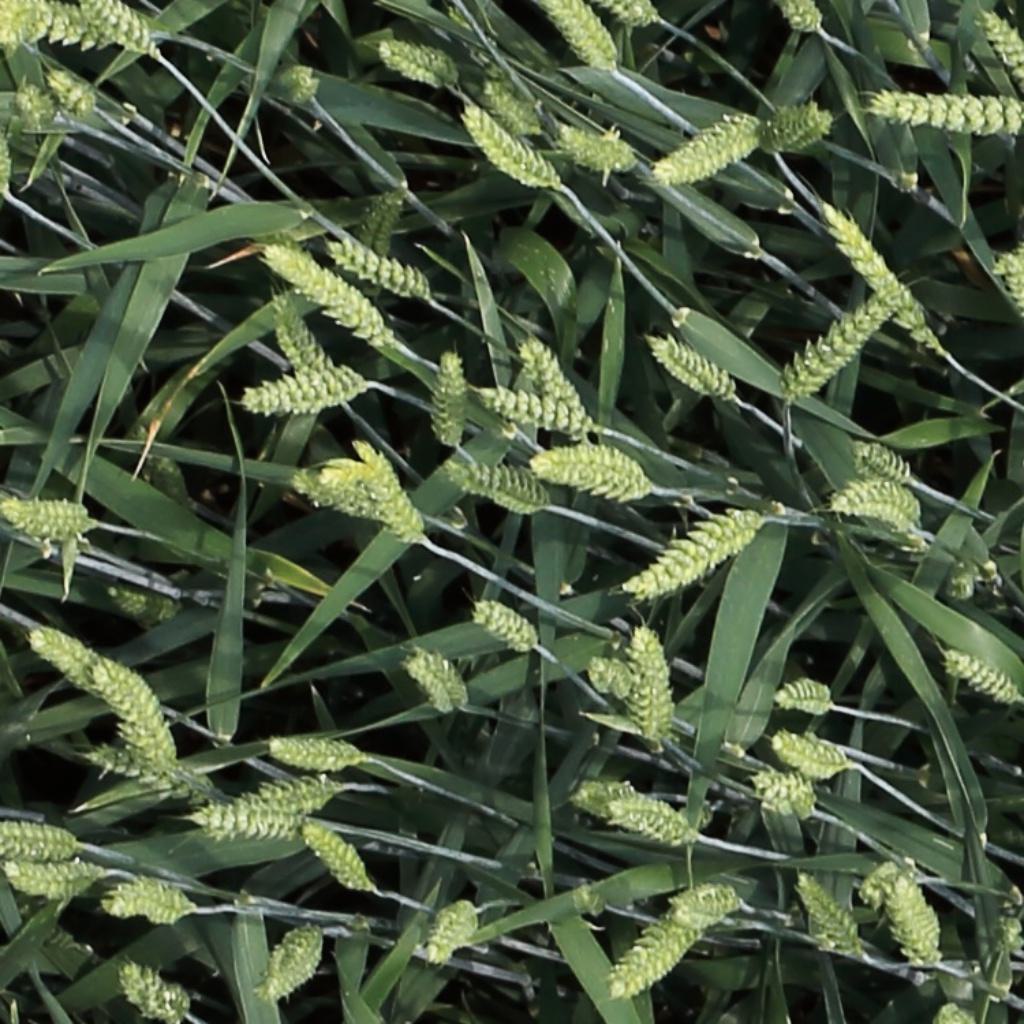
Country: Switzerland
Location: Usask
Wheat development stage: Filling